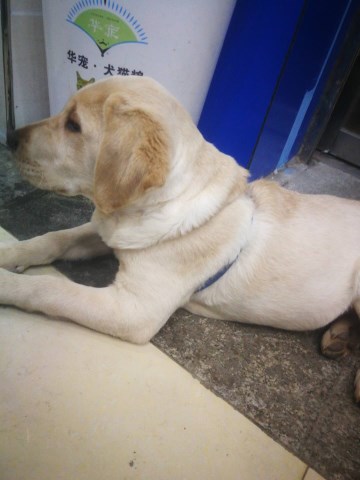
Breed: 3580-n000122-Labrador_retriever